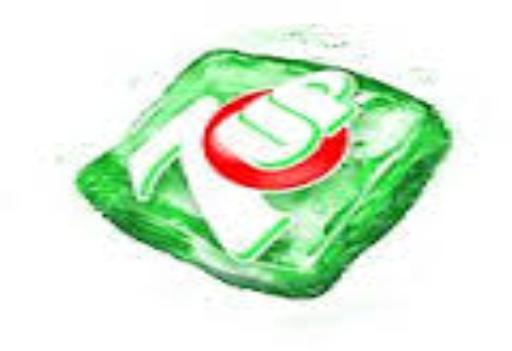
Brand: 7-Up
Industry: Food